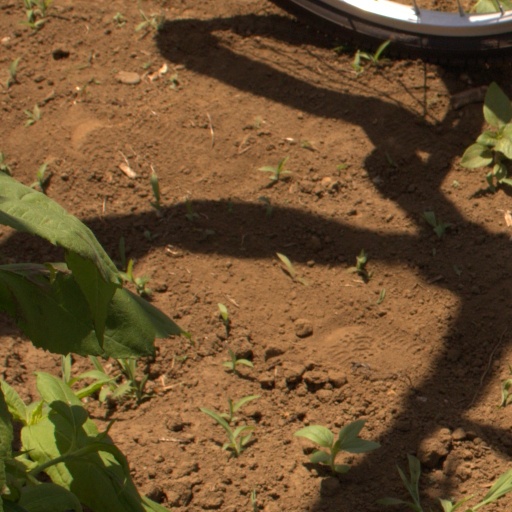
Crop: Jerusalem artichoke